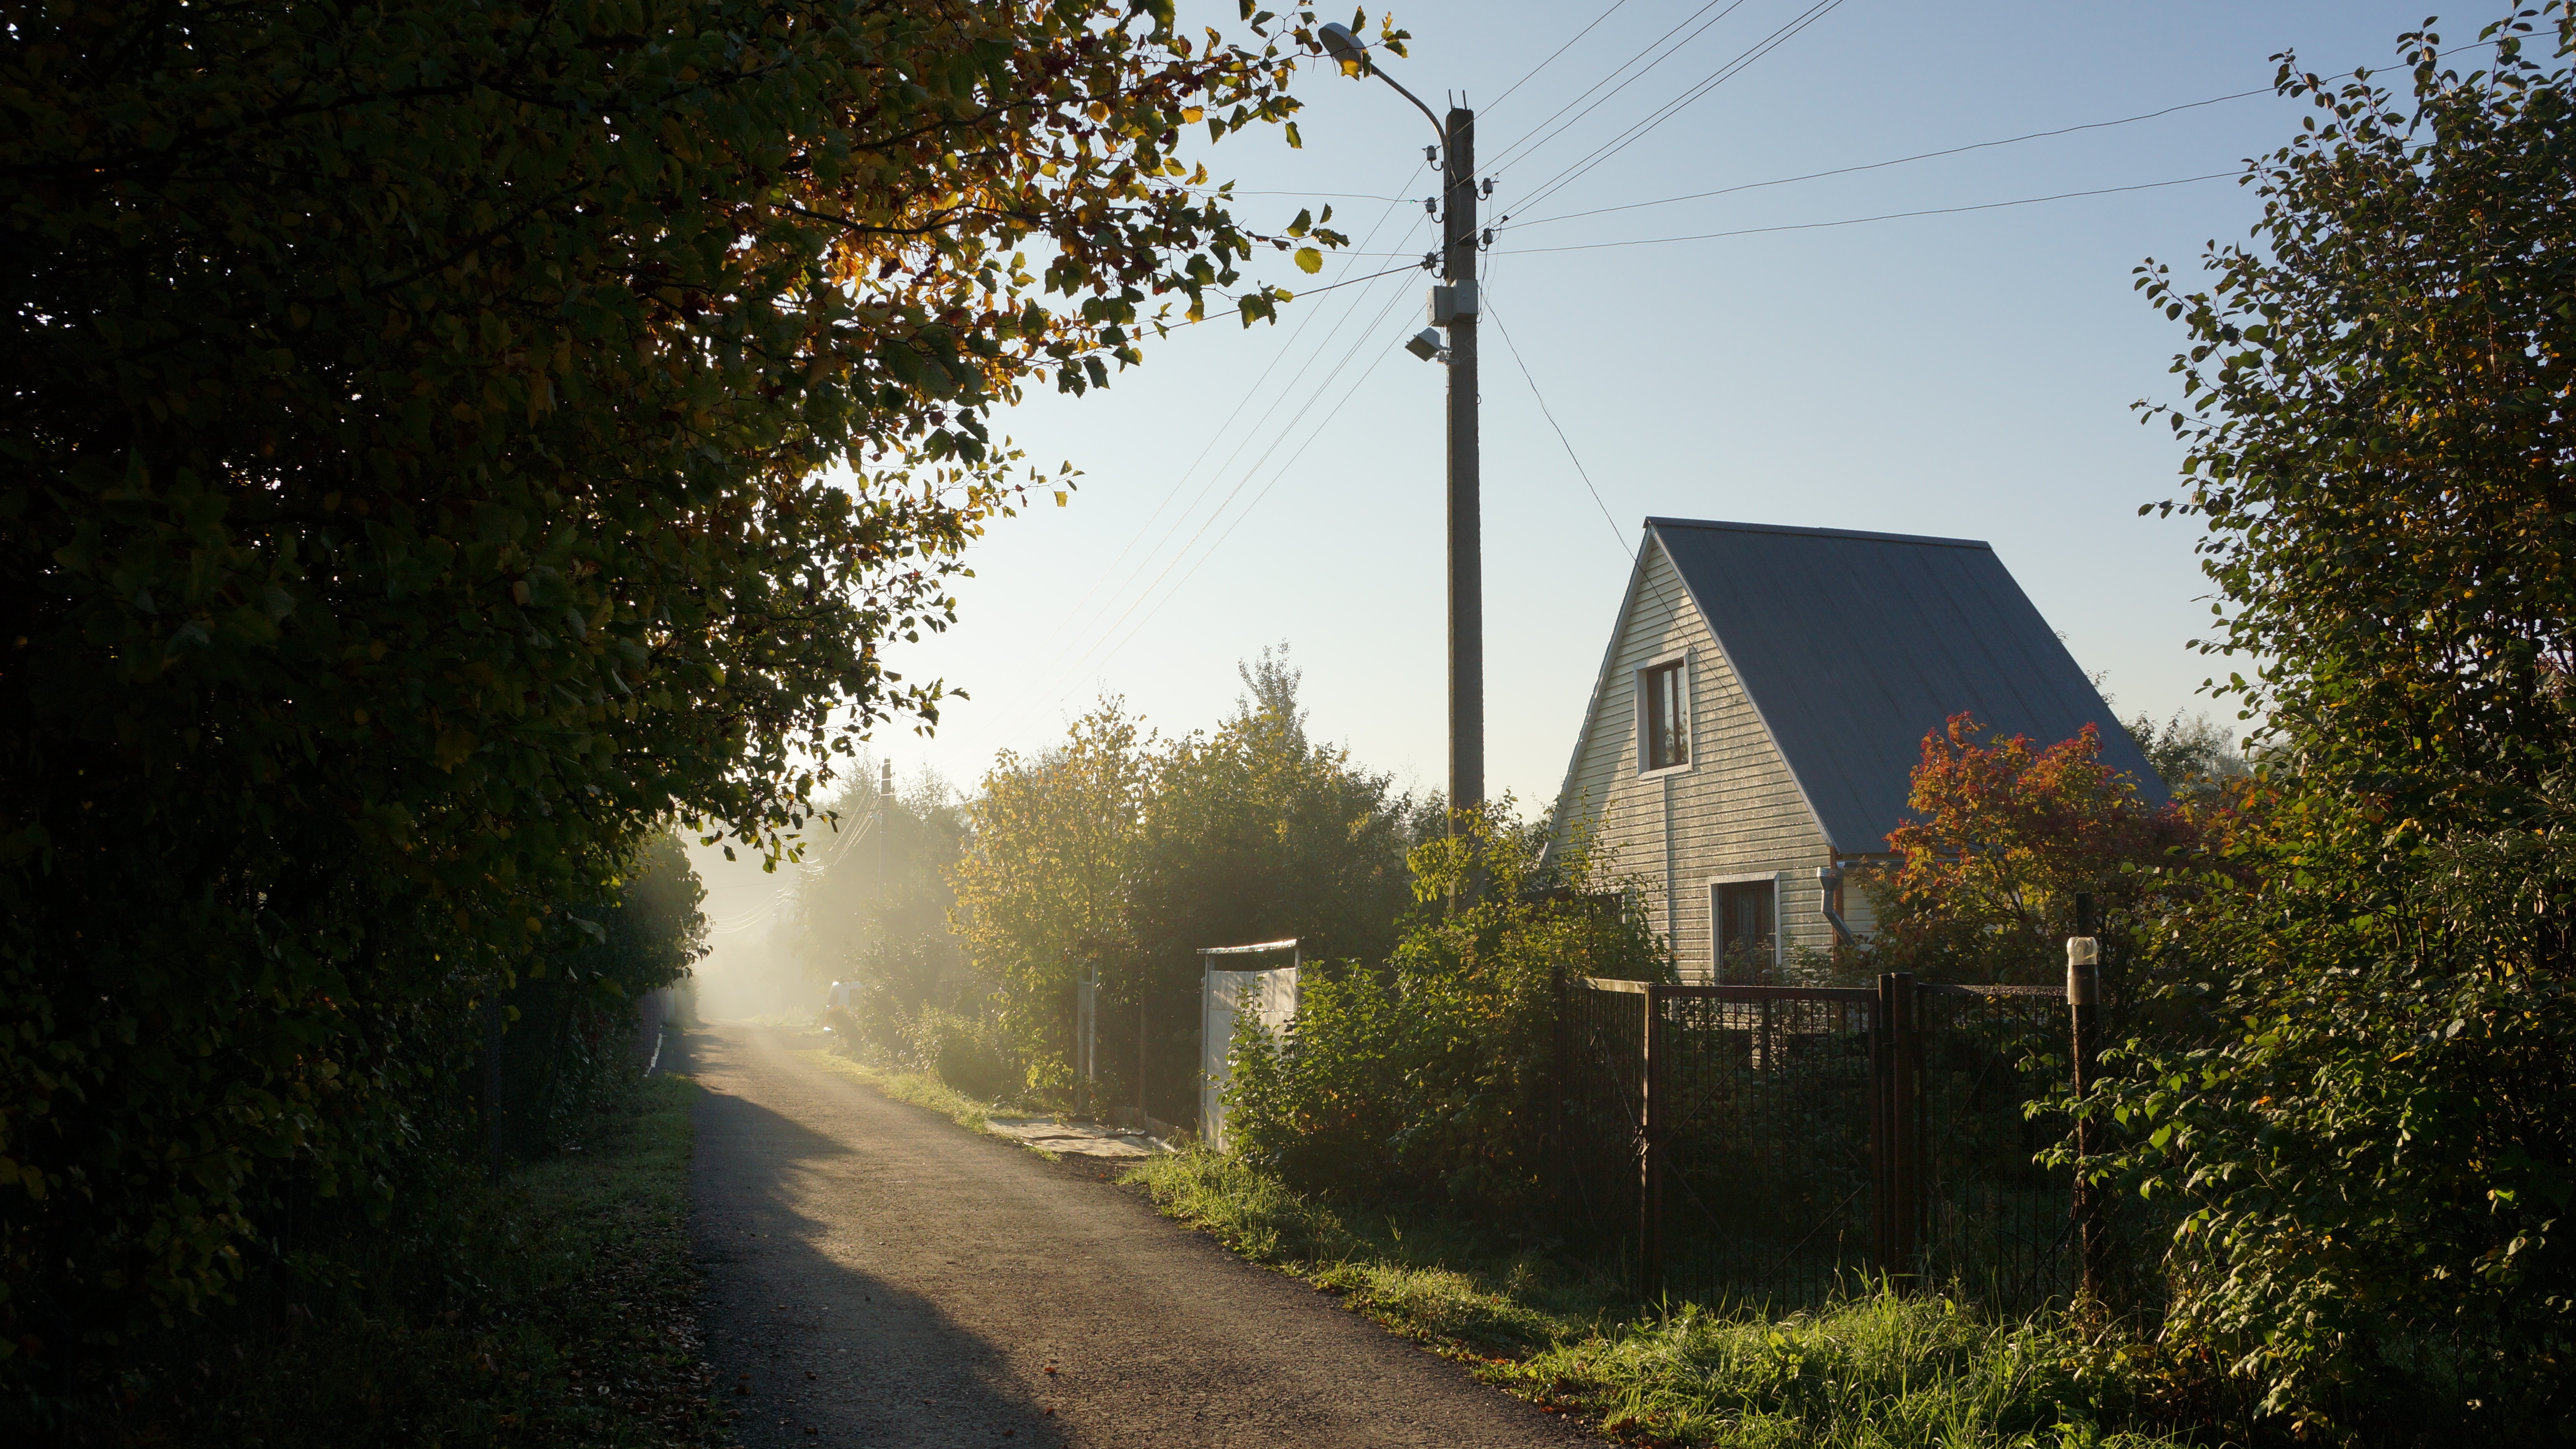
tree, nature, grass, house, sunlight, morning, autumn, season, rural area, atmospheric phenomenon, woody plant